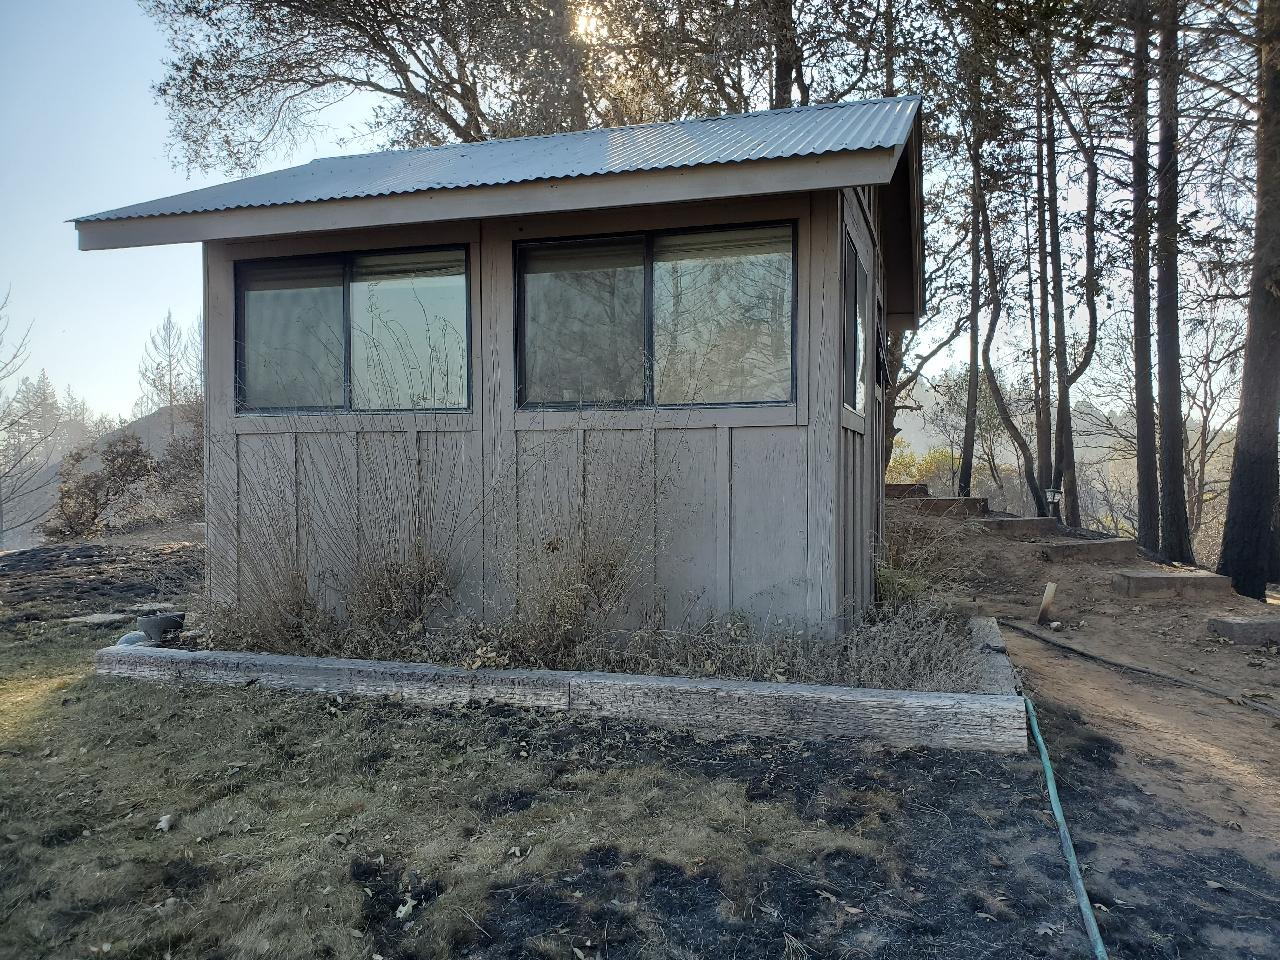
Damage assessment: no_damage